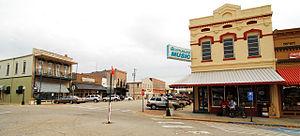
La ville américaine de Searcy est située dans le comté de White, dans l'Arkansas.